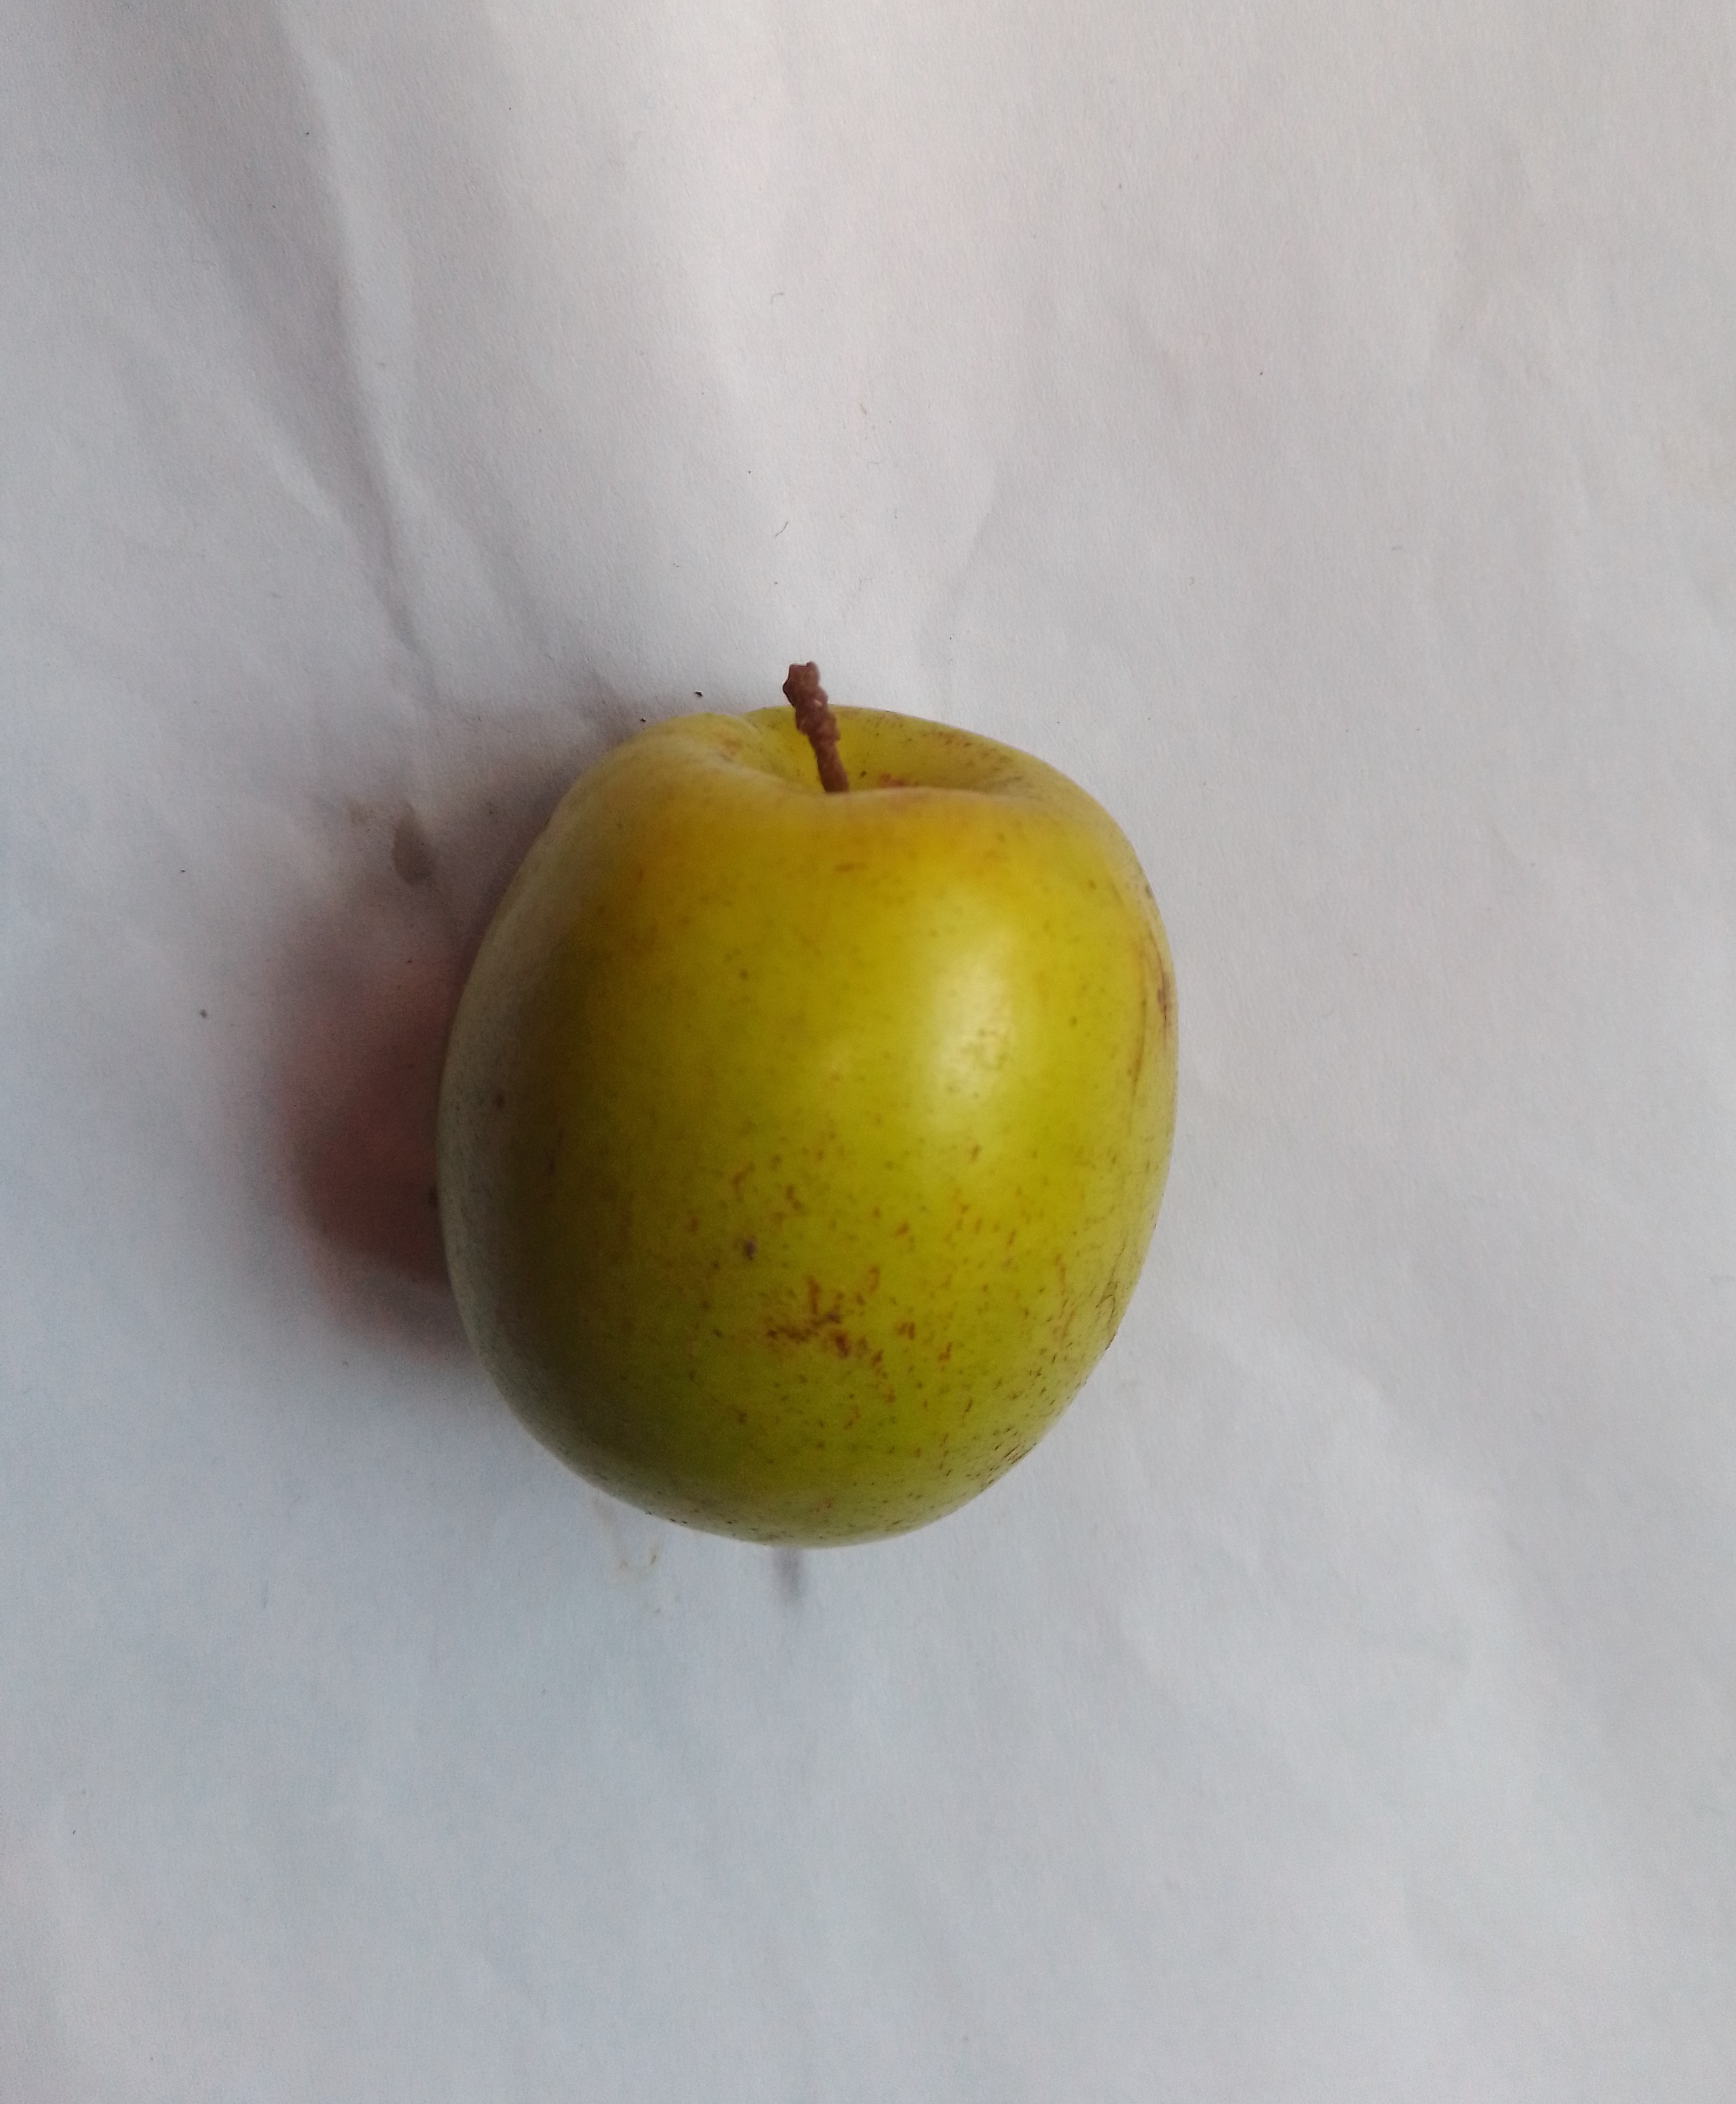
Fruit: jujube
Condition: fresh